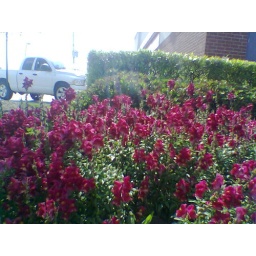
Some red flowers near the drive through speaker at Chik-Fil-A.